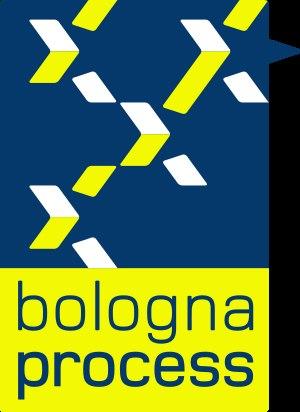
Le processus de Bologne est un processus de rapprochement des systèmes d'études supérieures européens amorcé en 1998 et qui a conduit à la création en 2010 de l'espace européen de l'enseignement supérieur, constitué de 48 États. Cet espace concerne principalement les États de l'Espace économique européen ainsi que, notamment, la Turquie et la Russie. Les études supérieures en Afrique et celles de l'ancienne Union soviétique ont aussi été réformées en raison des liens historiques, politiques et linguistiques qui unissent certains pays avec leur zone d'influence. Amorcé en 1998 par la déclaration de la Sorbonne du 25 mai 1998, le processus de Bologne vise à faire de l'Europe un espace compétitif à l'échelle mondialisée de l'économie de la connaissance.
Un cycle universitaire est un programme d'études supérieures réparti sur plusieurs années et débouchant sur un titre ou grade spécifique.